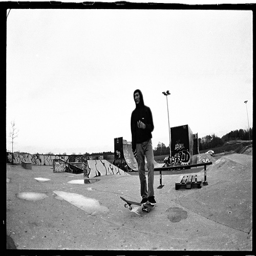
A young man is tilting a skateboard up with his feet.
A person in a hooded sweat shirt skateboard at a skate park.
A guy in a black hoodie getting ready to ride his skateboard.
A man on a skateboard at a skateboard park.
A skate boarder stands on his board by himself.